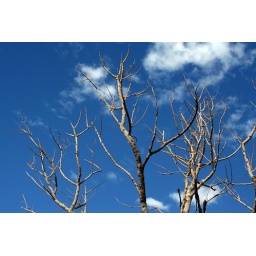
Dry, grey tree branches in Yulara, the Ayers Rock resort, reach up into a deep blue sky.